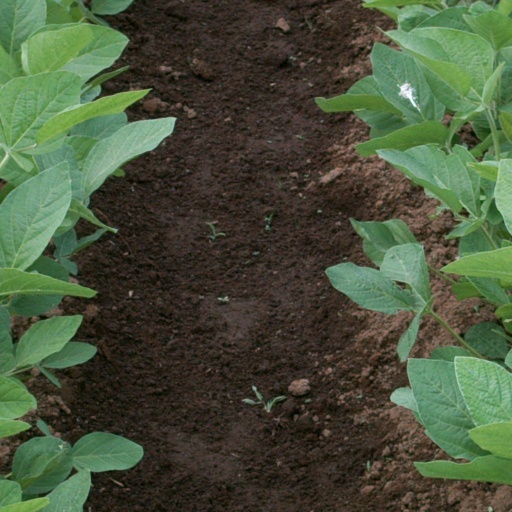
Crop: soybean